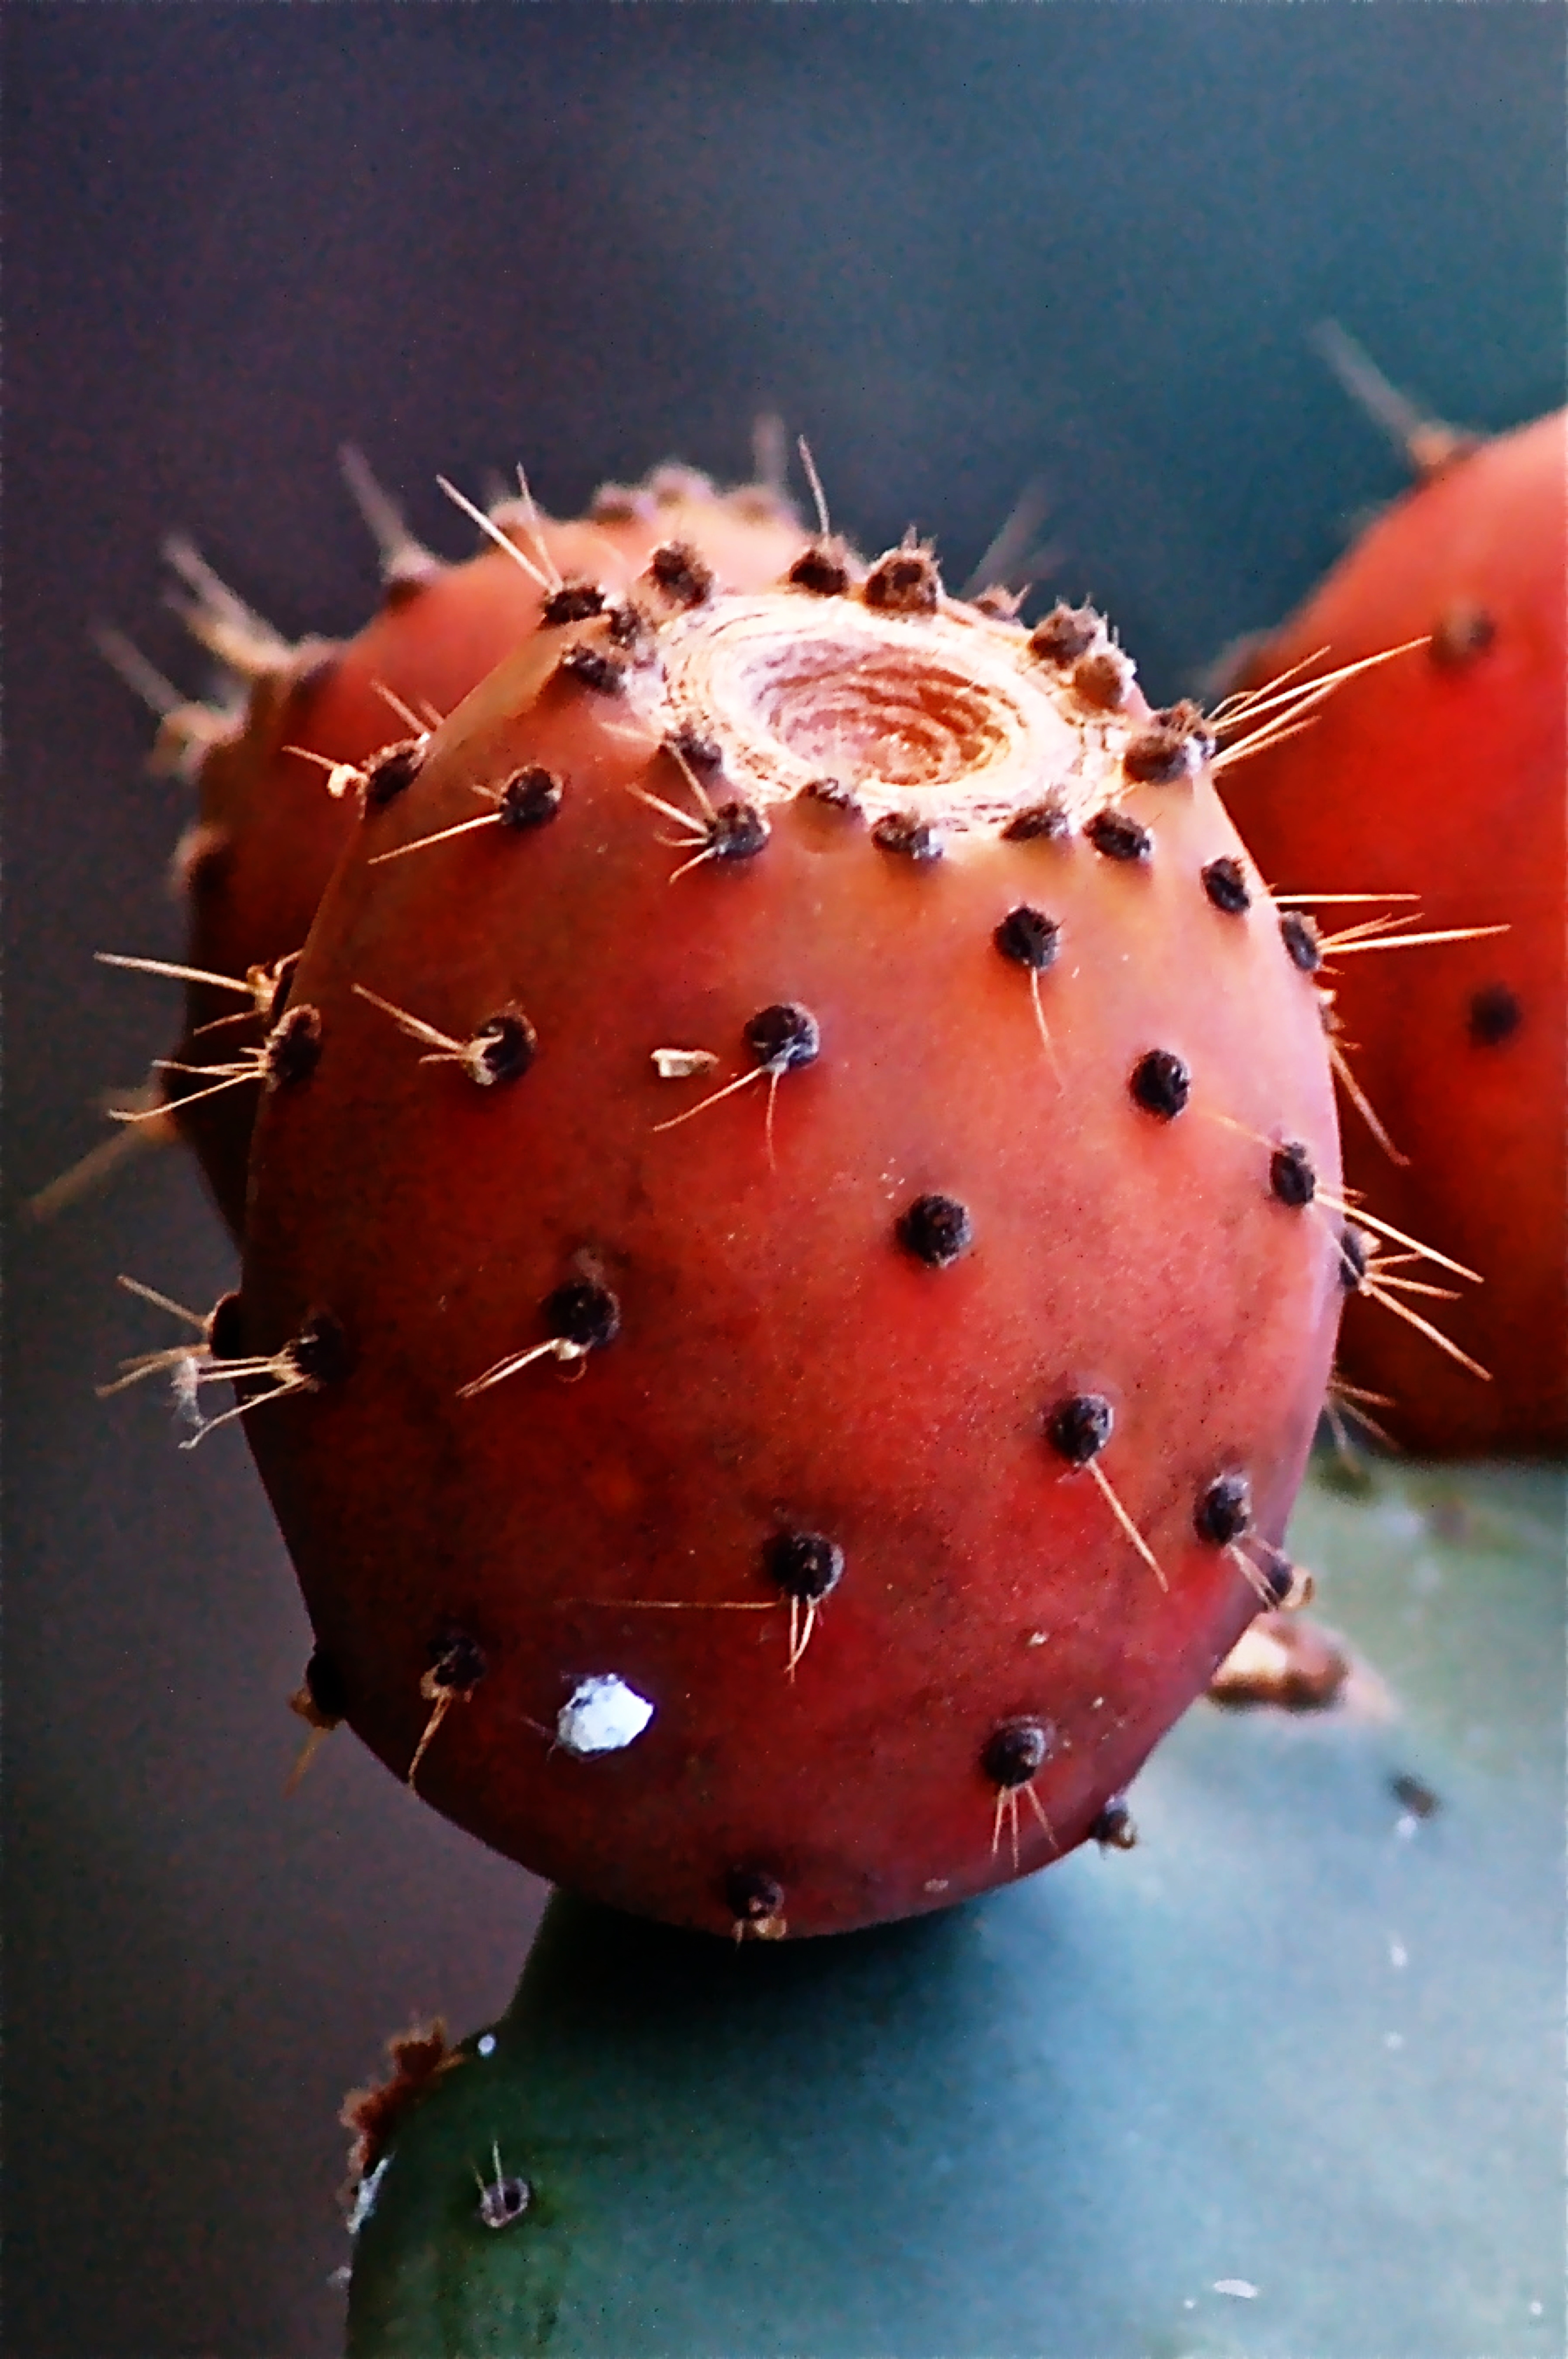
nature, cactus, plant, fruit, flower, food, red, produce, vegetable, strawberry, strawberries, melon, macro photography, flowering plant, prickly pear cactus, land plant